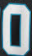
Number: 0